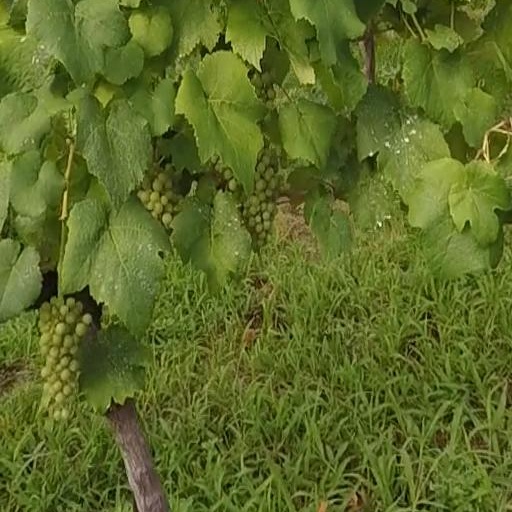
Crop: grape